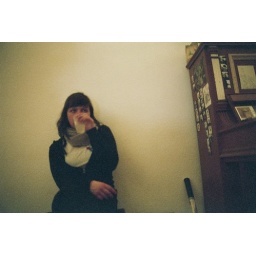
sitting and standing around at a saturday night, late march 2009.